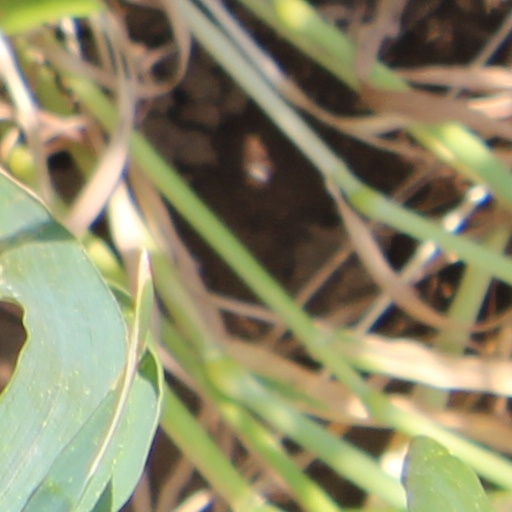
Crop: wheat